Villain (2020 film)

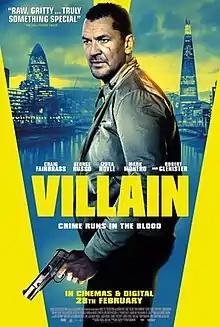
Film poster

Villain is a 2020 British action crime drama film directed by Philip Barantini and starring Craig Fairbrass. It is Barantini's feature directorial debut. The film received generally positive reviews, was the critics choice in "The New York Times" and reached number seven in the US iTunes movie chart.